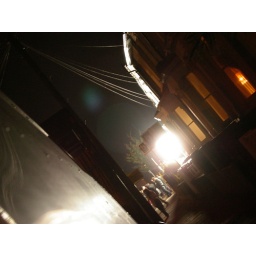
The lamp in the window was unintentional and steals the scene.